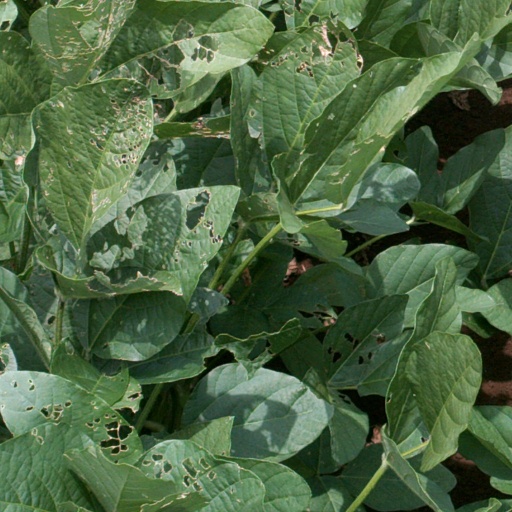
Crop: soybean